Pale crag martin

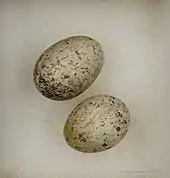
whitish eggs with grey and brown blotching

Pale crag martin pairs often nest alone, especially in the Sahara, although where suitable sites are available small loose colonies may form. This martin aggressively defends its nesting territory against conspecifics and other species. In Africa breeding dates vary geographically and with local weather conditions, but in northwest Africa February to April is normal, and in Asia nesting is from April to June. Two broods are common, and three have been raised in a season.